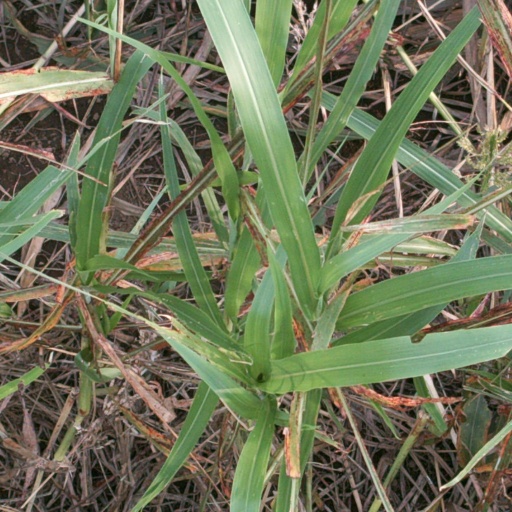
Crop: sorghum